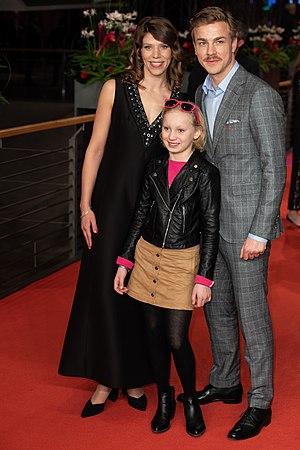
Benni est un film allemand réalisé par Nora Fingscheidt et sorti en 2019.